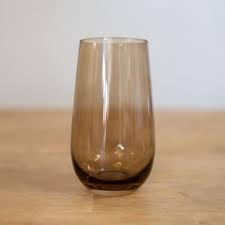
Waste category: glass